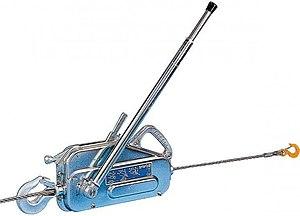
Tirfor est une marque commerciale d'appareil de levage et de traction à câble.